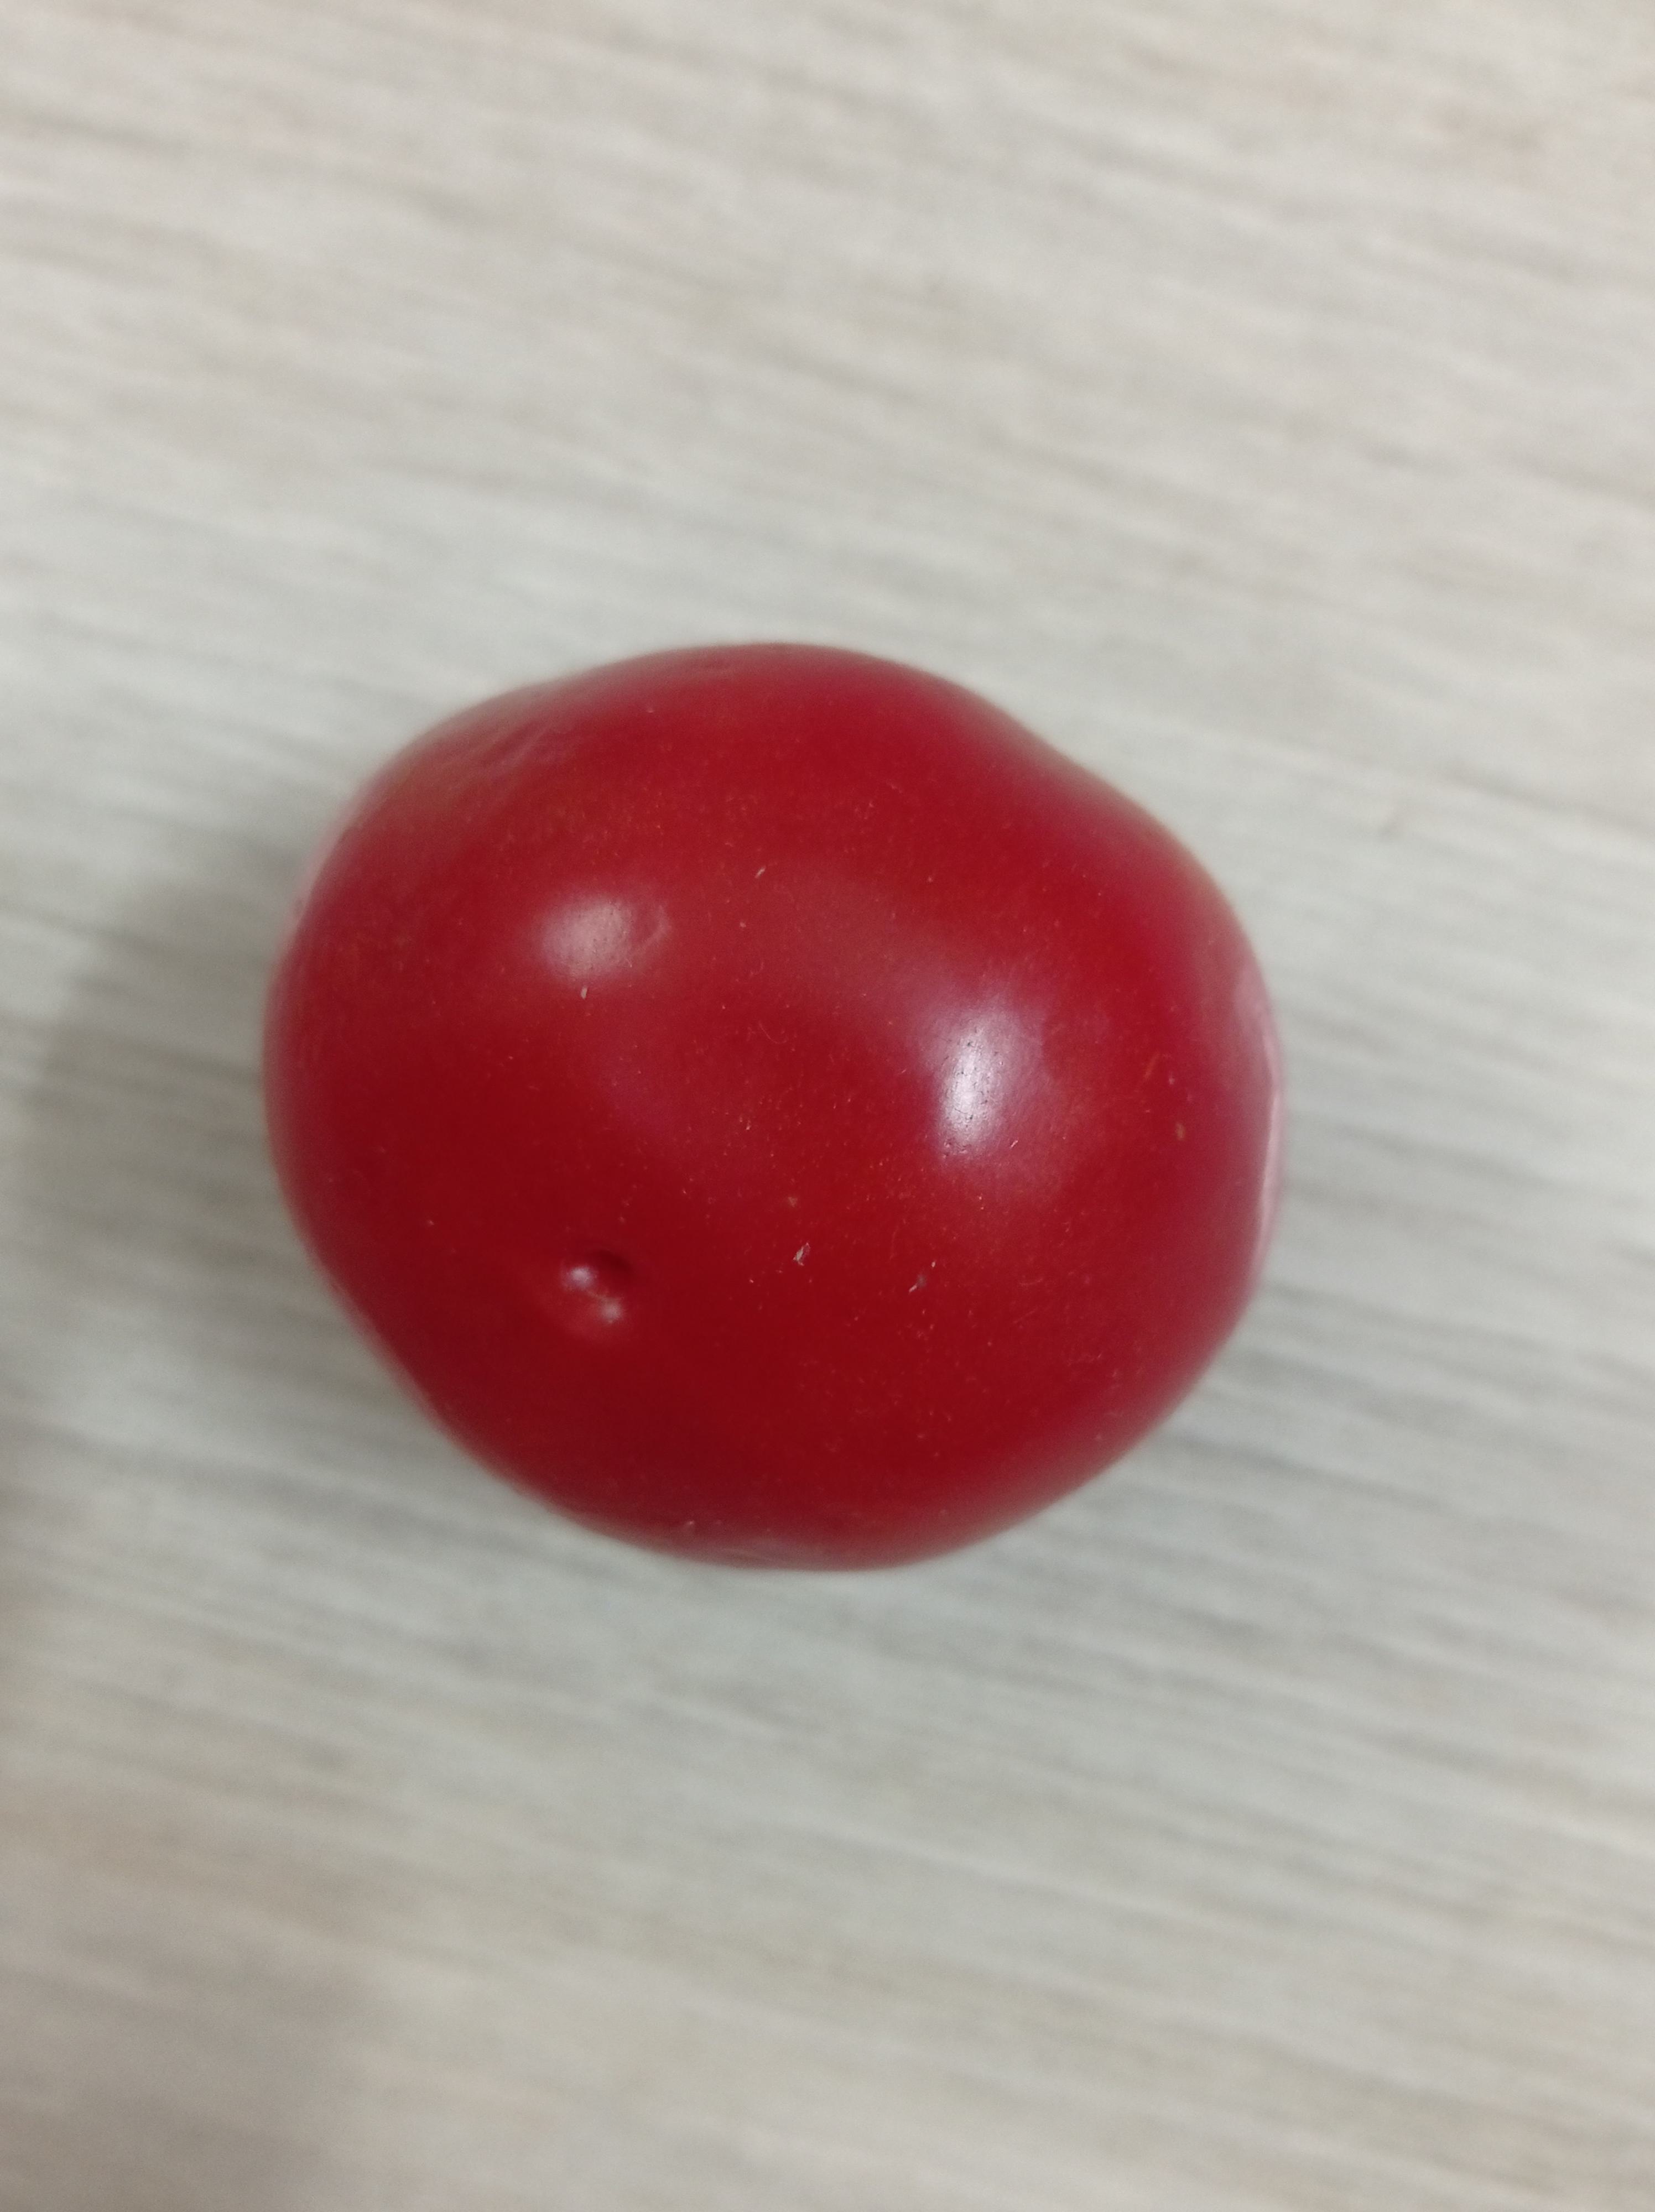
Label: Fresh